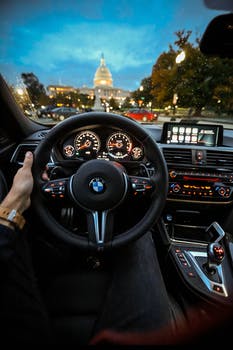
Label: No Watermark